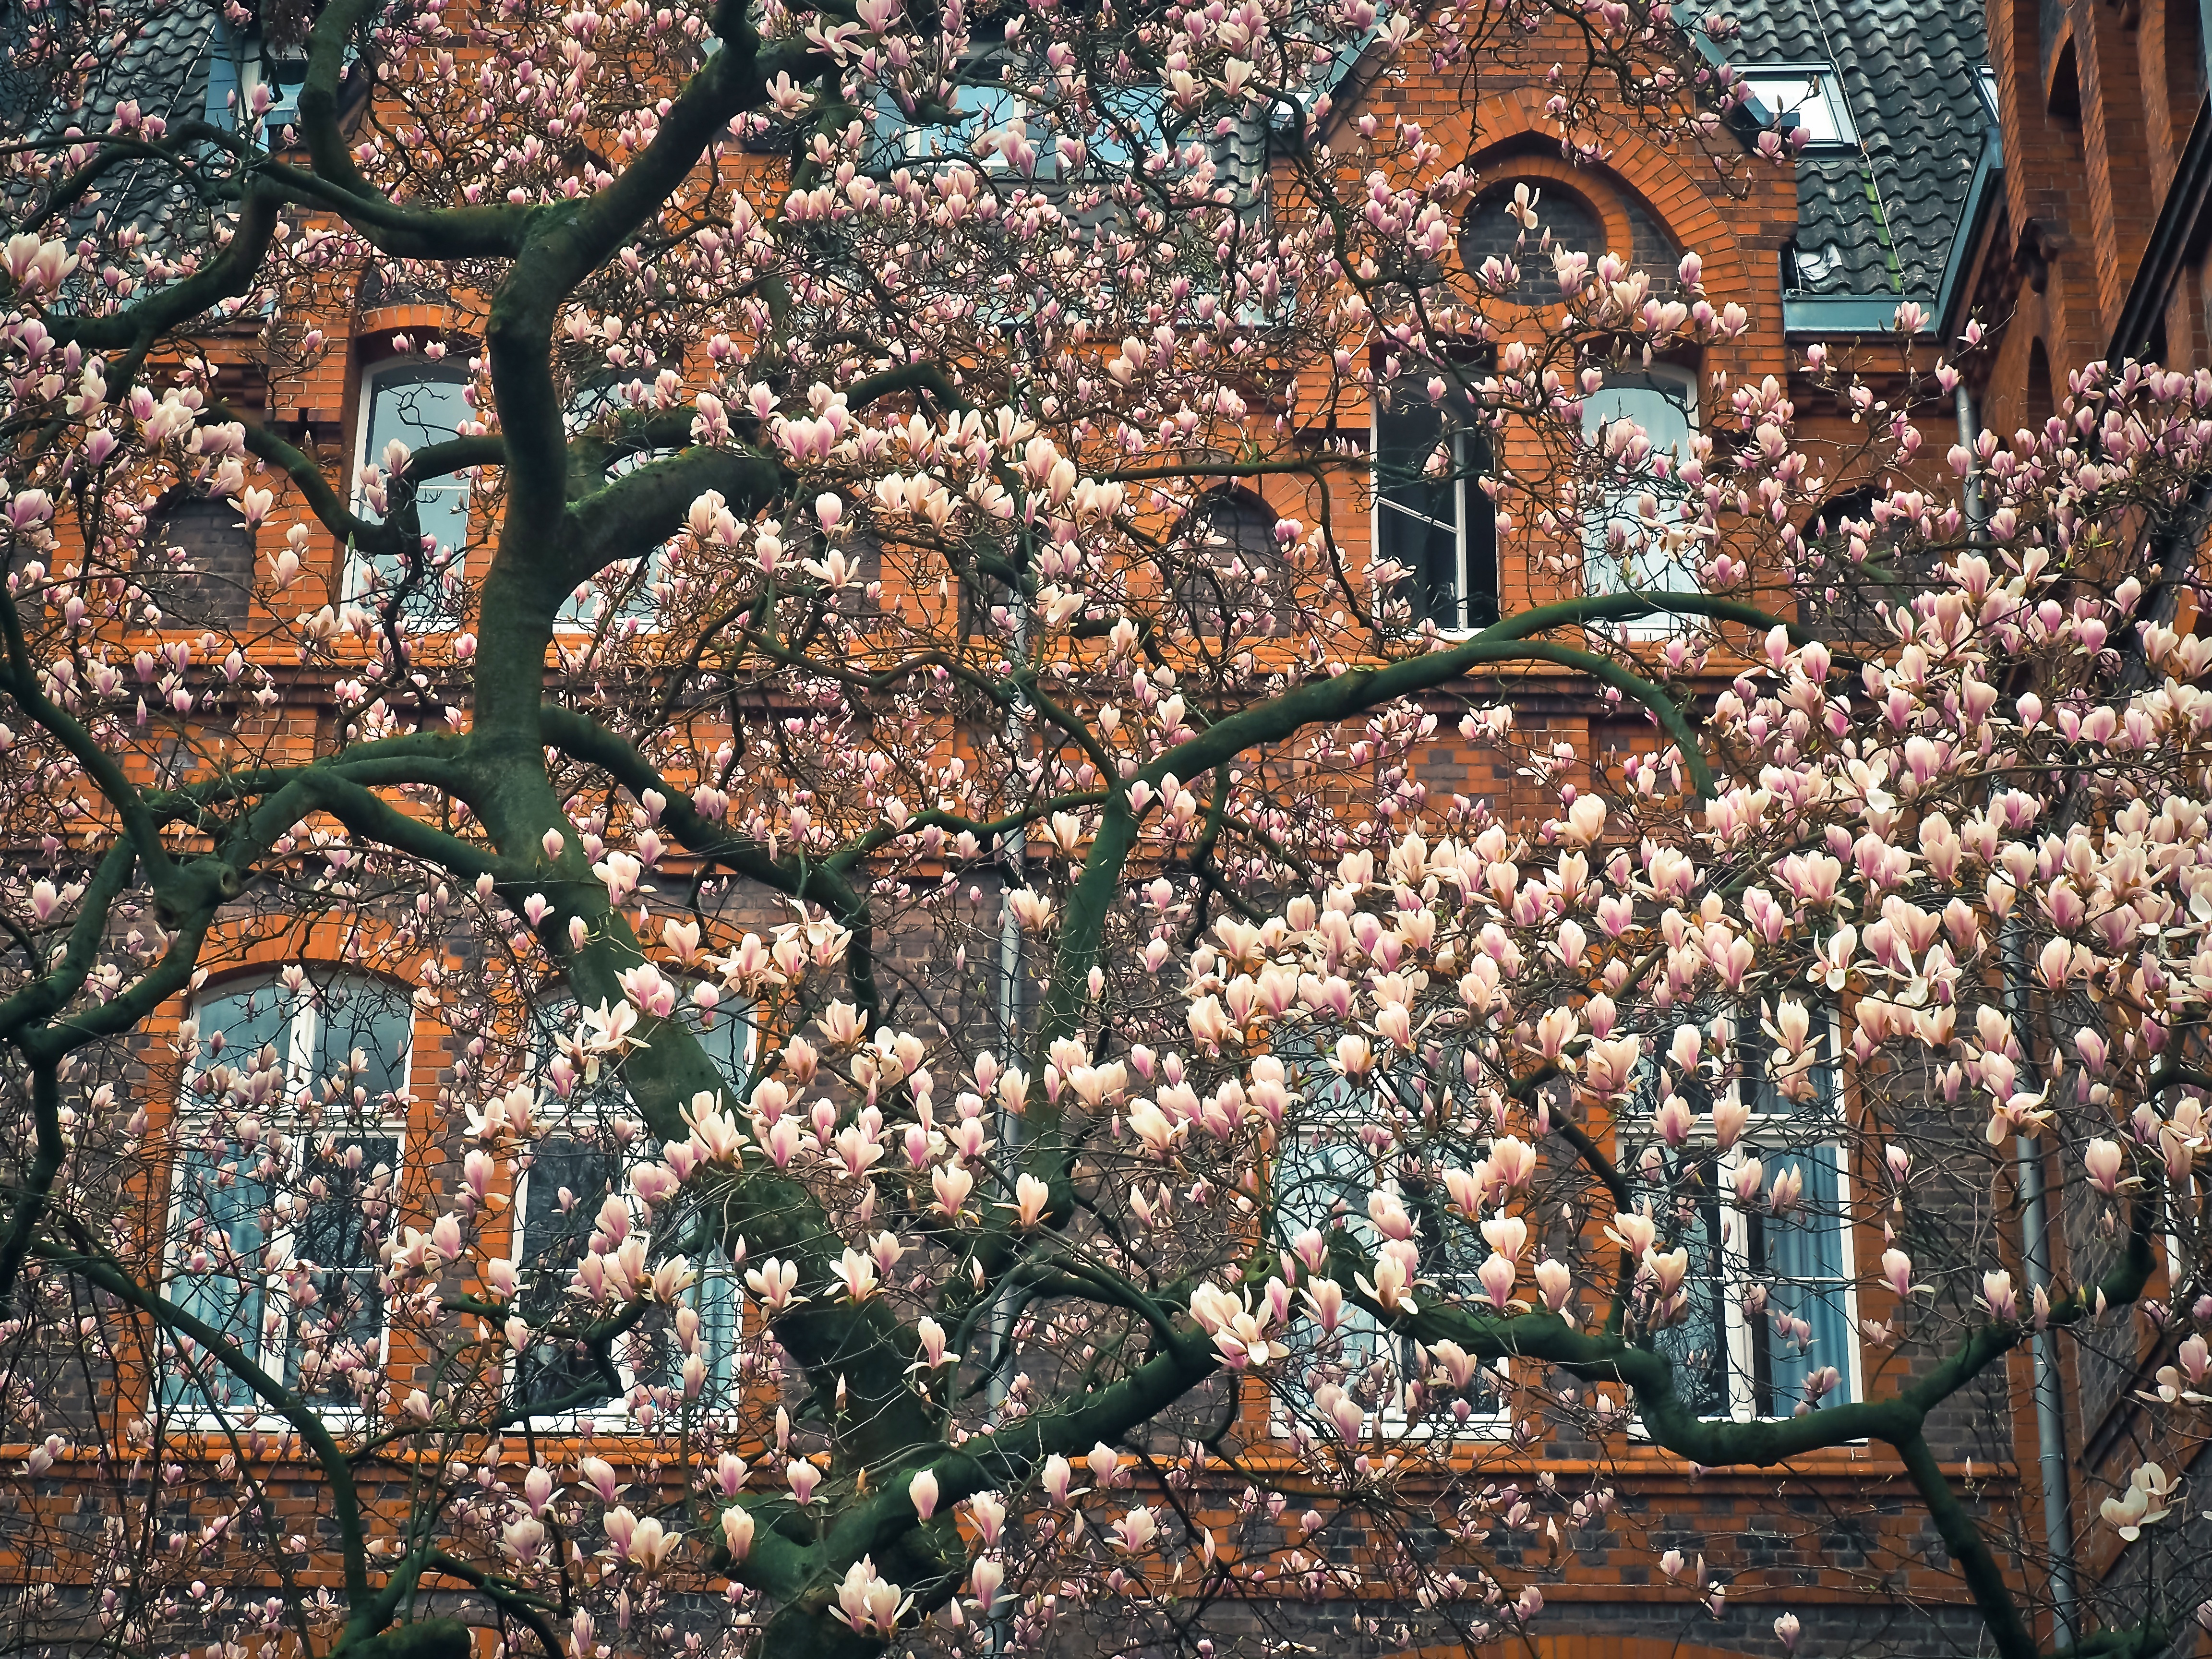
tree, nature, blossom, architecture, plant, sky, white, flower, bloom, building, city, home, cityscape, spring, facade, garden, pink, flowers, magnolia, masonry, white blossom, magnolia tree, hauswand, bl tenmeer, aerial photography, magnolia blossom, fr hlingsbl her, magnoliengewaechs, urban area, tulip magnolia, magnolia leaves